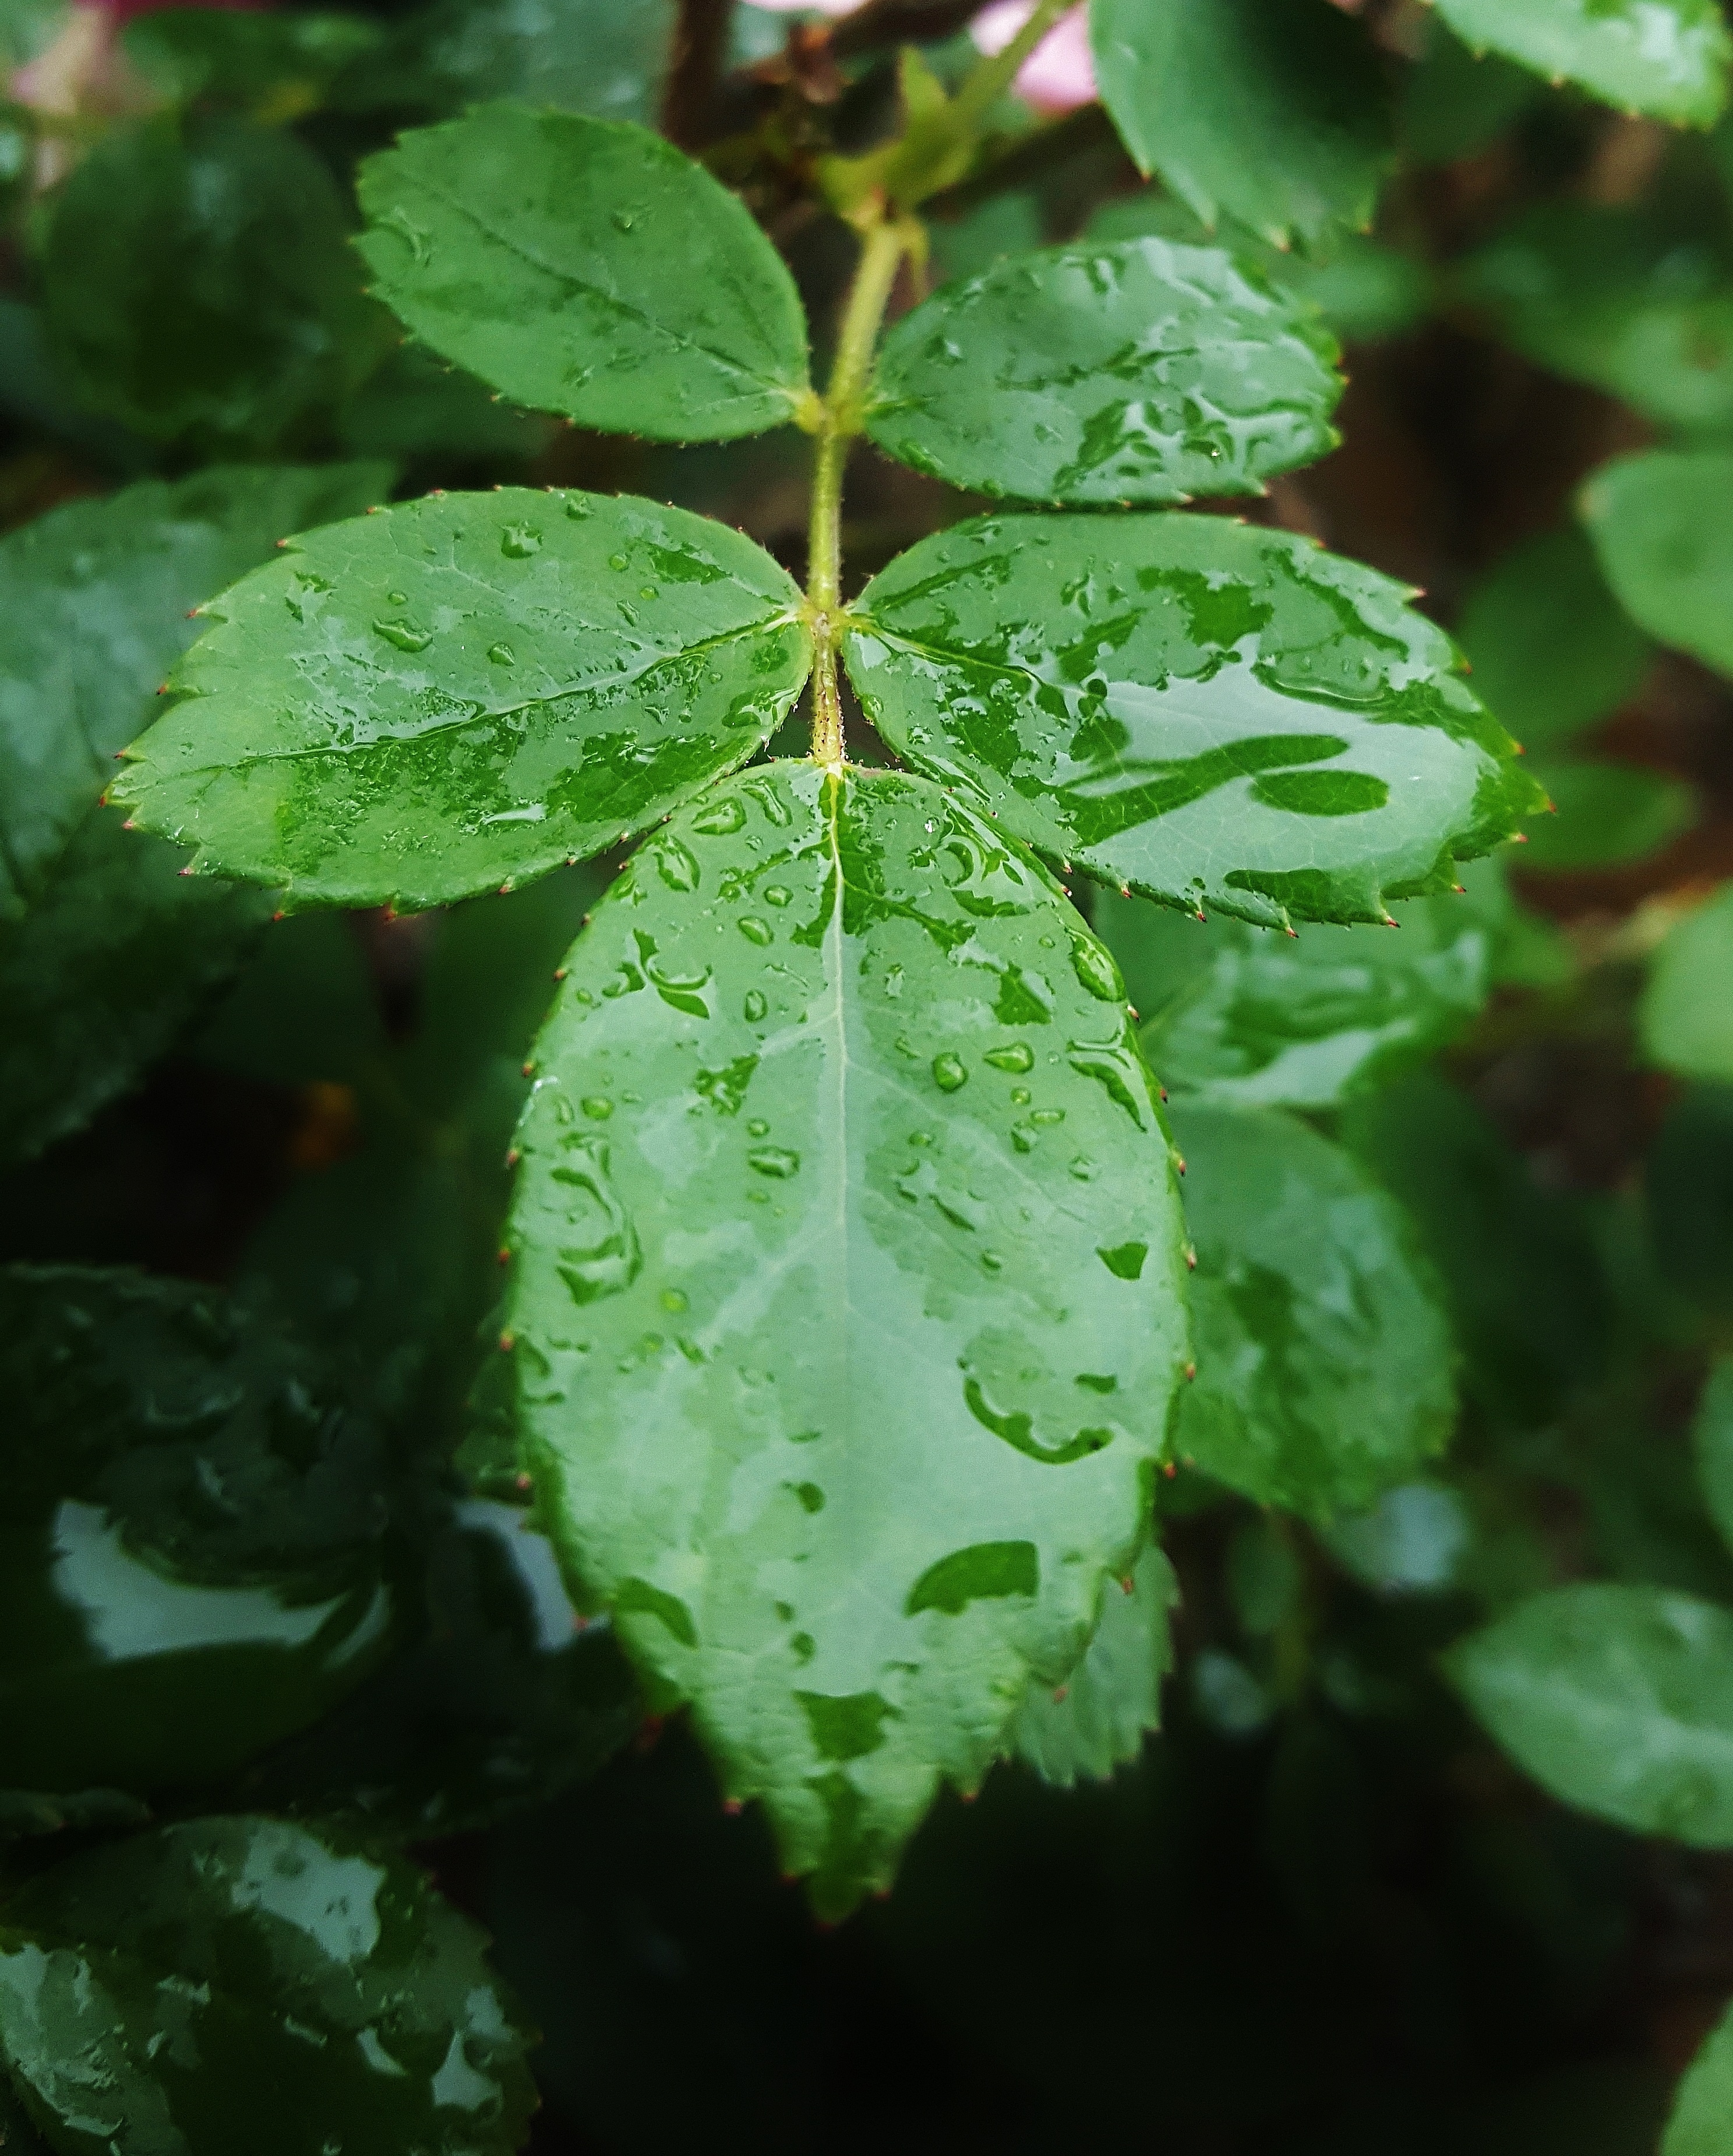
nature, plant, rain, leaf, flower, wet, green, herb, produce, botany, flora, wildflower, leaves, rainy, raindrops, moist, drips, macro photography, flowering plant, wet leaves, rosaceae, rose leaves, annual plant, land plant